Dhimitër Anagnosti

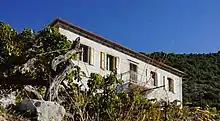
Anagnosti's house

Anagnosti was born on 23 January 1936, in Vuno. After graduating the "Ali Demi" high school in Vlorë, he pursued his studies and graduated as a film director in Gerasimov Institute of Cinematography of Moscow.